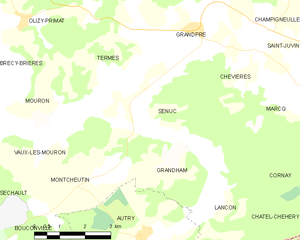
Carte des communes françaises: Senuc